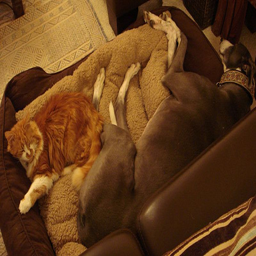
Fluffy orange cat and big grey dog curled up together in a dog bed.
A dog and cat laying on top of a couch.
The family's dog and cat are napping, sharing a coach blanket.
A cat and a dog are resting on a couch.
a dog and a cat lying on the couch